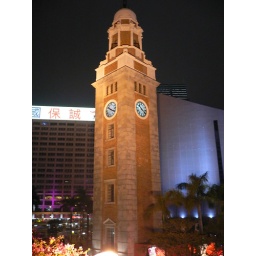
HK clock tower in Tsim Sha Tsui